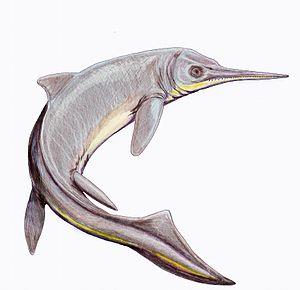
Contectopalatus est un genre éteint d'ichthyosaures primitifs, un sauropside ressemblant à un poisson, découvert dans le Trias moyen d'Allemagne.
La liste suivante comprend tous les genres qui sont inclus dans l'ordre des Ichthyosauria ou dans le taxon mère Ichthyopterygia.